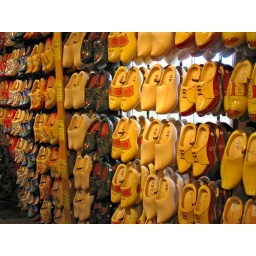
Wall of wooden shoes in Holland.